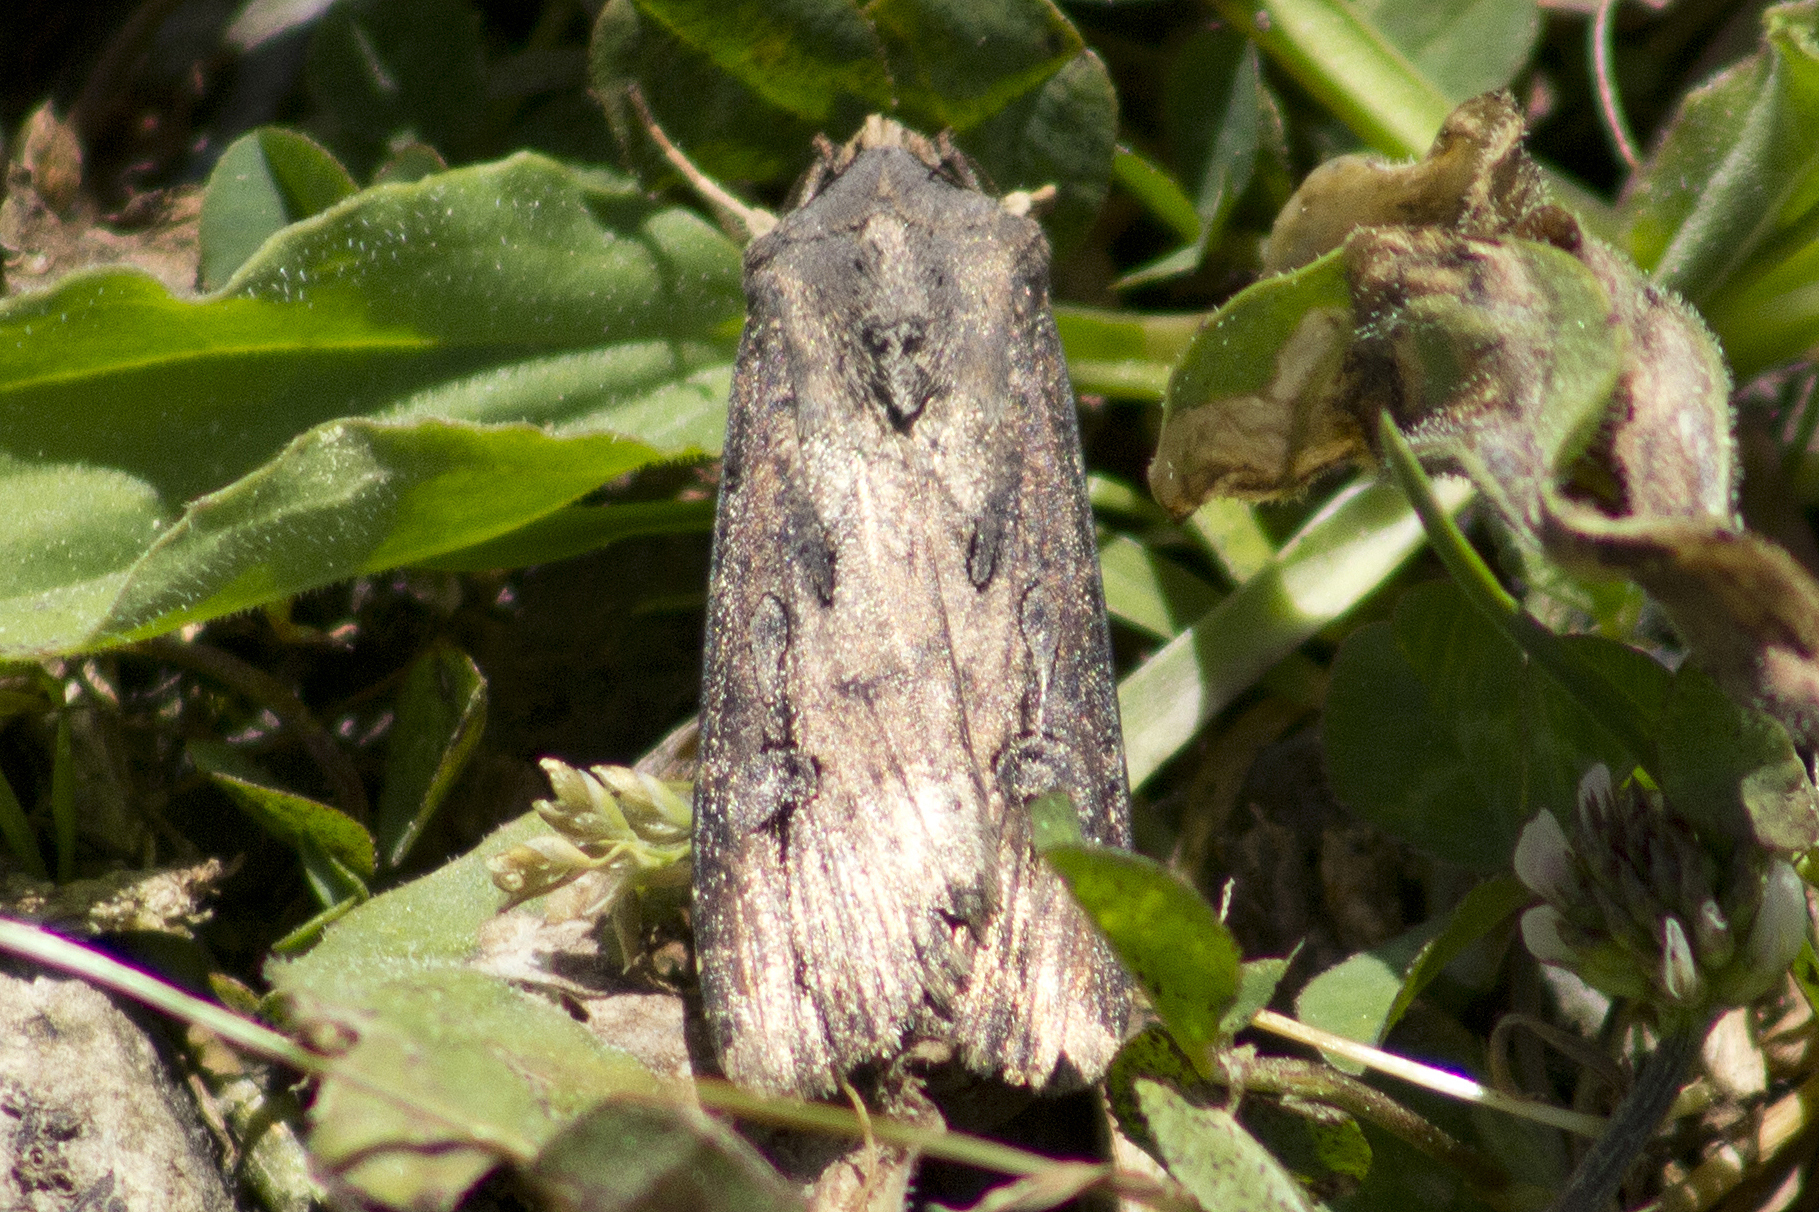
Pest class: cutworms